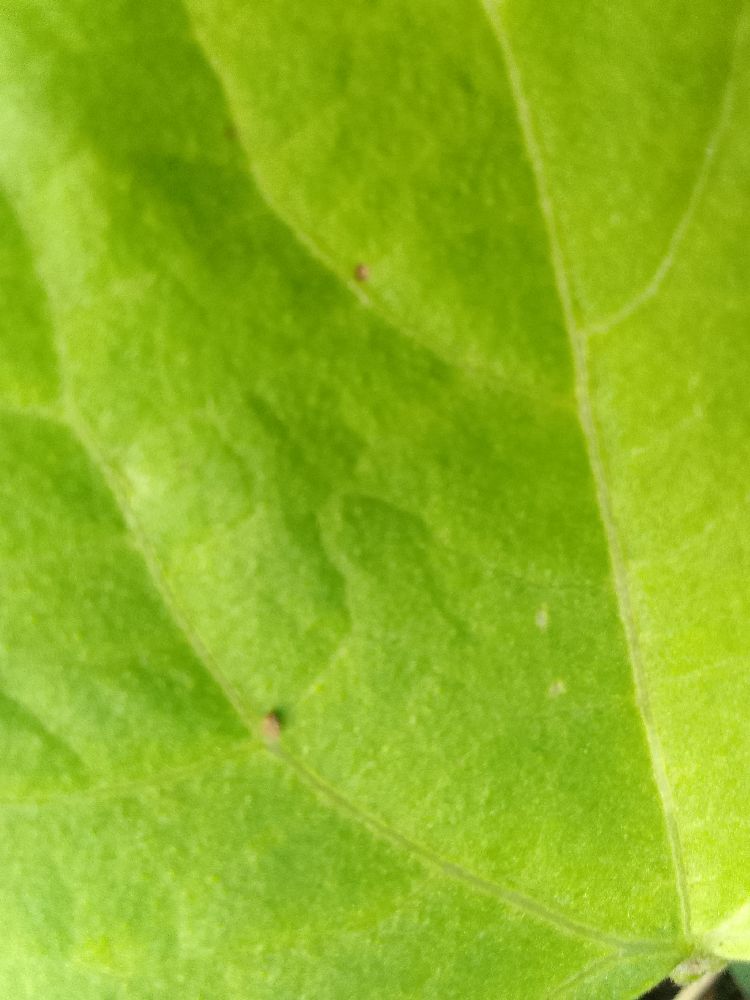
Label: healthy